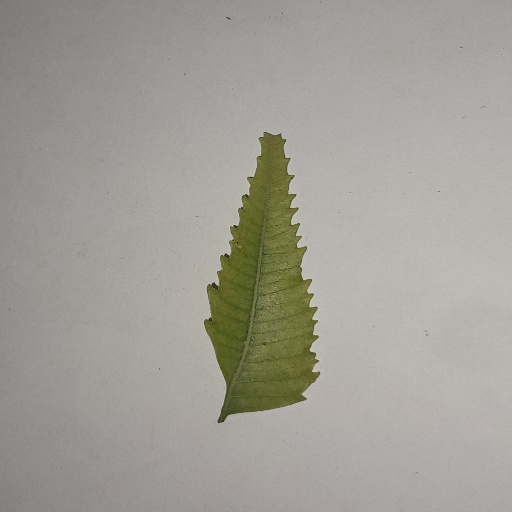
Species: Neem
Leaf condition: Yellow Leaf